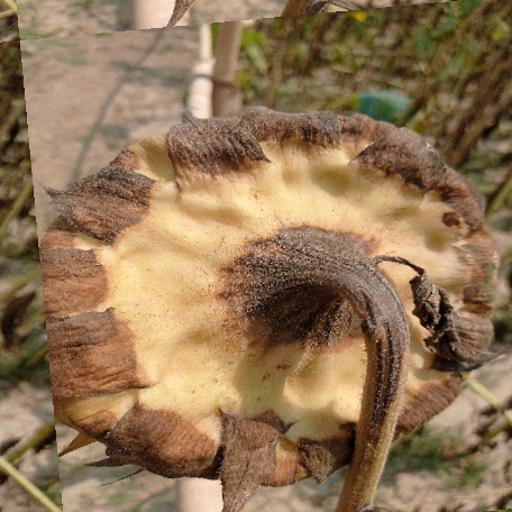
Label: Gray_mold